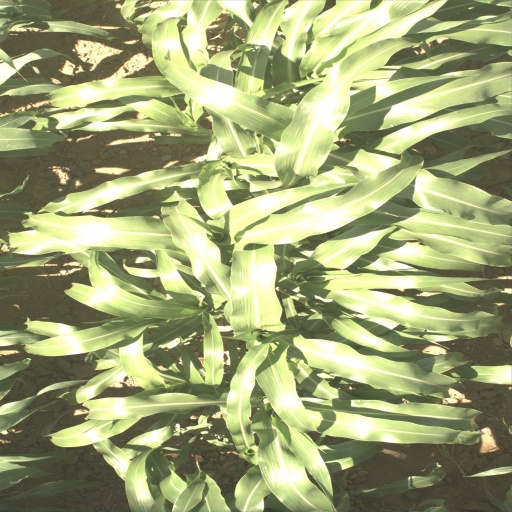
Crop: sorghum